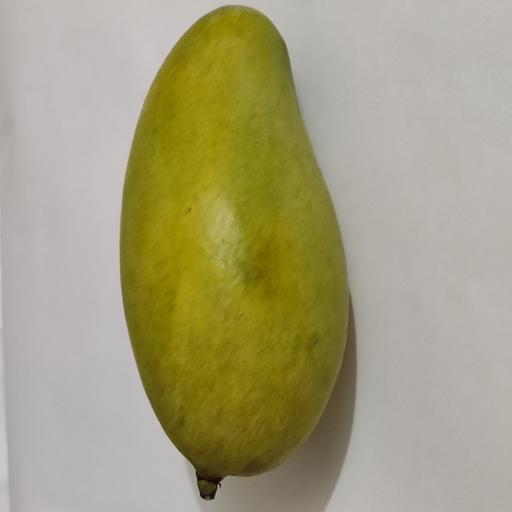
Crop type: Mango_Amrapali